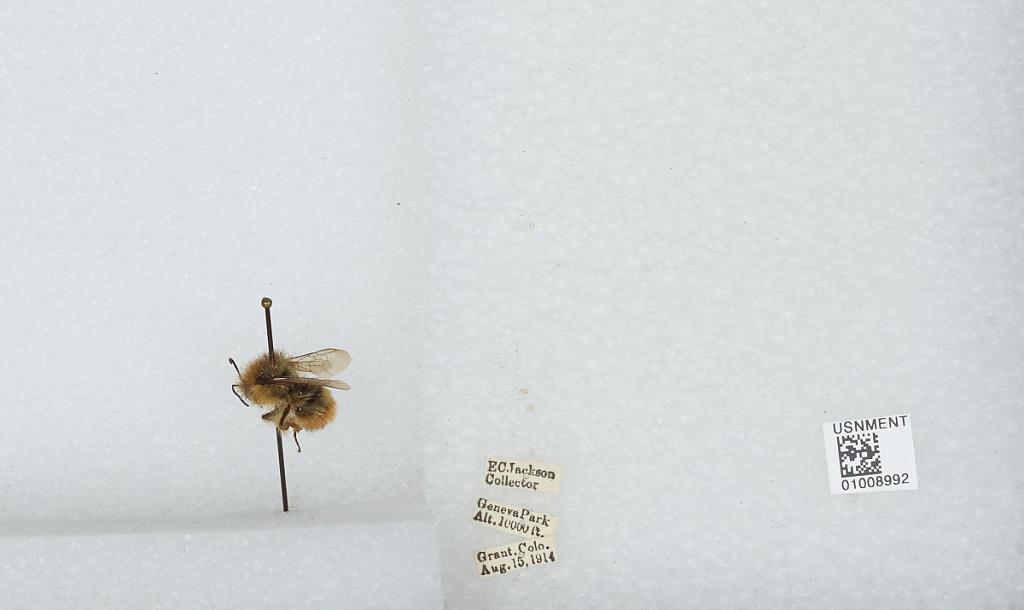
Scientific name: Bombus (Pyrobombus) centralis Cresson
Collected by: E. Jackson
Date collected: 1914-8-15
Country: United States
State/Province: Colorado
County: Park
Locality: Geneva Park, Grant
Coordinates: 39.5178, -105.727